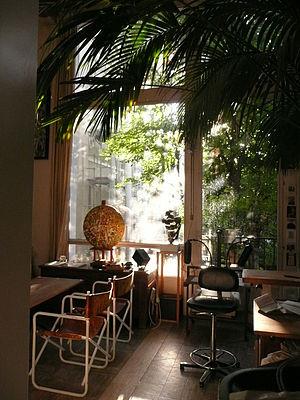
Vue de l'atelier Rozsda au Bateau-Lavoir à Paris
Le Bateau-Lavoir est une cité d'artistes située dans le 18ᵉ arrondissement de Paris, au 13 de la place Émile-Goudeau. Établie sur la butte Montmartre, dans le quartier de Clignancourt, elle est connue pour avoir été, depuis 1904, un lieu de résidence et de réunion de nombreux artistes peintres, mais aussi de gens de lettres, de gens de théâtre et de marchands d'art.
Endre Rozsda, né le 18 novembre 1913 à Mohács et mort le 16 septembre 1999 à Paris, est un peintre, dessinateur et photographe franco-hongrois. Dépassant la distinction abstraction-figuration, sa peinture prend le temps comme sujet essentiel.